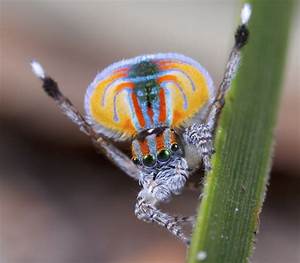
Label: ragno